Lou Clinton

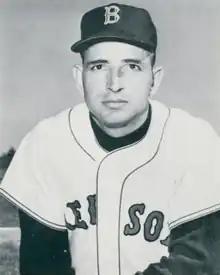
Clinton with the Red Sox, c. 1962

Luciean Louis Clinton (October 13, 1937 – December 6, 1997), nicknamed Lu or Lou, was an American Major League Baseball outfielder who batted and threw right-handed. His major league career spanned eight seasons (1960–1967), during which he played for five American League teams; the Boston Red Sox, Los Angeles/California Angels, Kansas City Athletics, Cleveland Indians and New York Yankees.